John Mandic

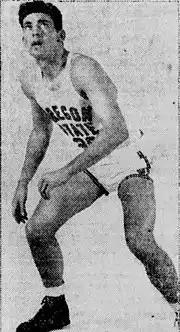
Mandic, circa 1941

John Joseph Mandic (October 3, 1919 – June 22, 2003) was an American professional basketball player of Croatian origin. He played college basketball for the Oregon State Beavers from 1939 to 1942. He played for the Portland Indians of the Pacific Coast Professional Basketball League in the team's debut season in 1946–47, and was drafted by the Washington Capitols in the 1947 BAA draft after the season had finished. Instead of playing for the Capitols, he instead signed with the Rochester Royals of the National Basketball League and played for the team for one season. He joined the Indianapolis Jets for the 1948–49 BAA season. He was sold to the Capitols, the team that had drafted him two years prior, on August 13, 1949. After playing 22 games with the Capitols, he was waived, and signed with the Baltimore Bullets, but only managed three games with the team before retiring from playing basketball.